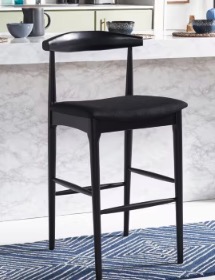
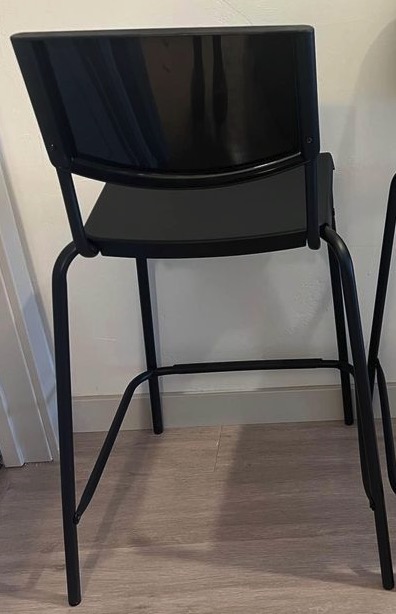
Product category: stool
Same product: no